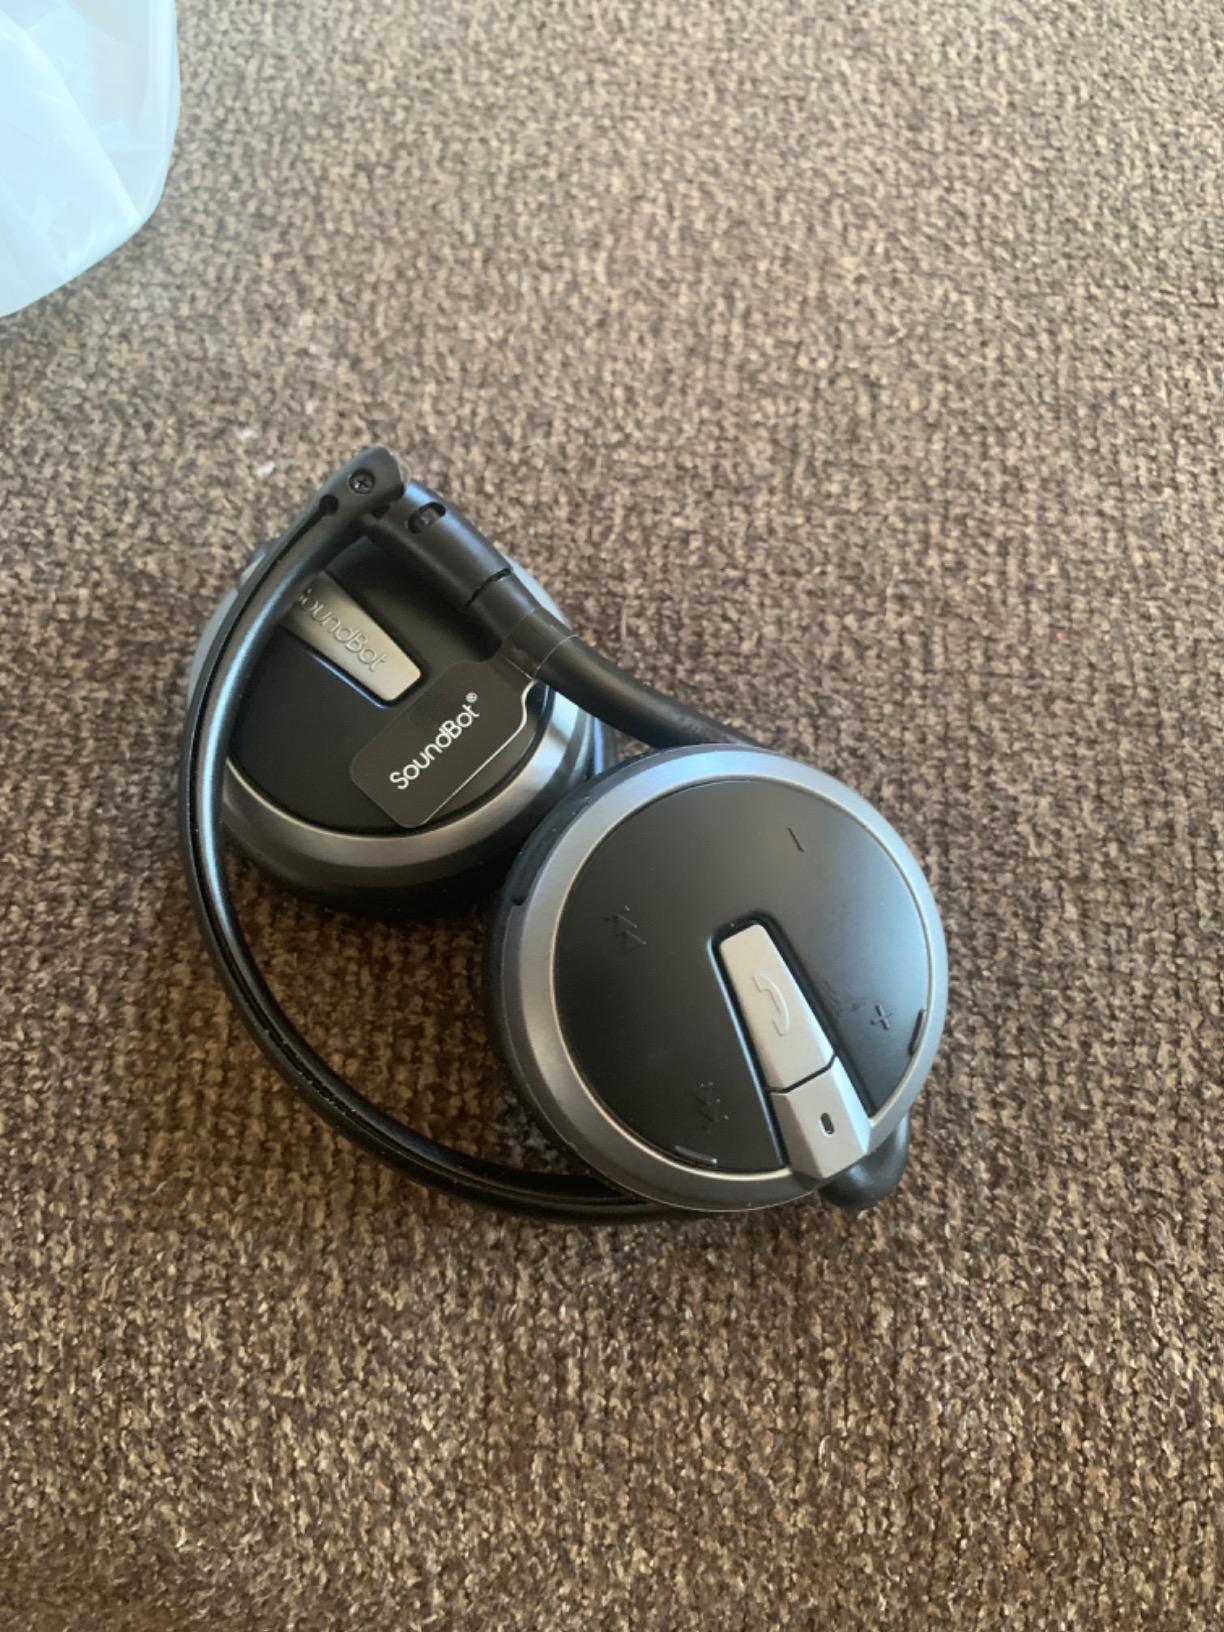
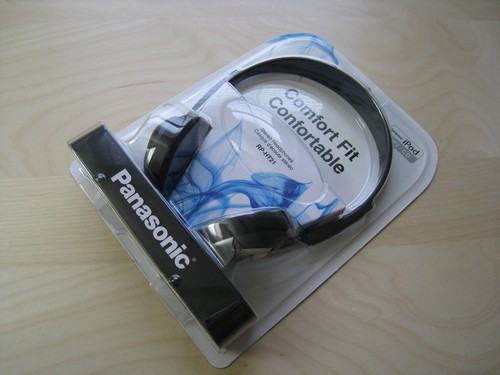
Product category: headphones
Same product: no